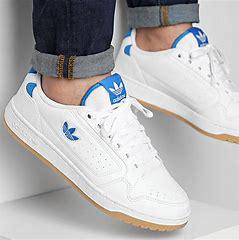
Brand: Adidas
Model: NY 90